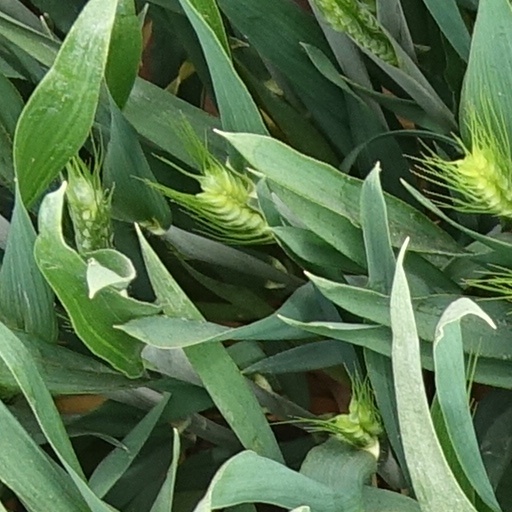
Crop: wheat